Ely Racecourse

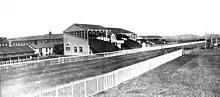
Ely Racecourse

Ely Racecourse was a horse racing venue in the Ely district of Cardiff, Wales. The racecourse opened in 1855, with the first race being held on 30 May. By 1864 racing at Ely was a regular event, the races that year were acclaimed as 'the most brilliant and successful ever held'.